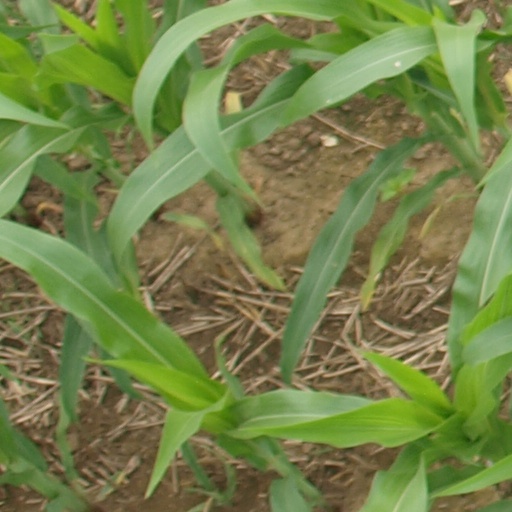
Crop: maize; corn